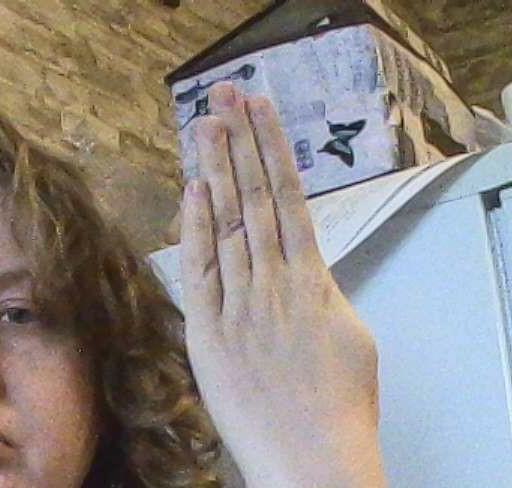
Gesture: stop_inverted